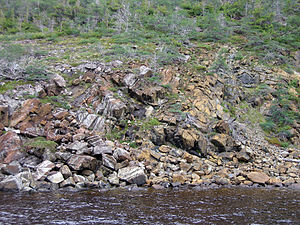
Geologi / Processer / Indre processer
Disse ofioliter i en nationalpark i Newfoundland er dannet helt nede på grænsen mellem jordskorpen og kappen, og senere hævet de mange km op til jordoverfladen.
Geologi er en geovidenskab, der som emne har den faste jordklode med dens bjergarter og jordarter og disses sammensætning, dannelse og omdannelse gennem tiden. Geologi beskæftiger sig med jordklodens materialer, med de processer som danner materialerne og med de lange tidsrum, gennem hvilke processerne virker. Indenfor geologien studeres også solsystemets klippeplaneter og måner, fx Mars og Månen. Den geologiske videnskab overlapper de andre geovidenskaber, fx hydrologi, geofysik og meteorologi, samt biologi, gennem underdisciplinen palæontologi, studiet af fortidens dyr og planter.